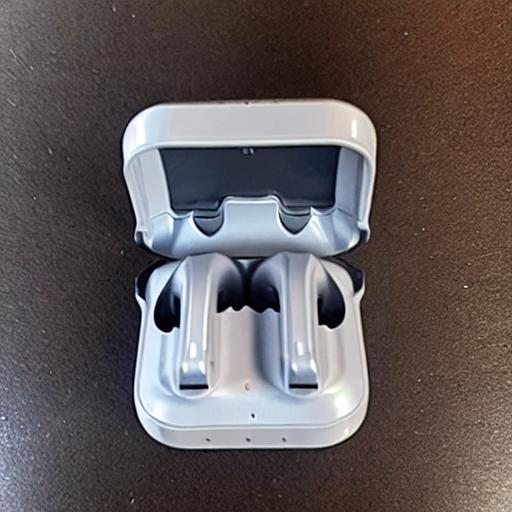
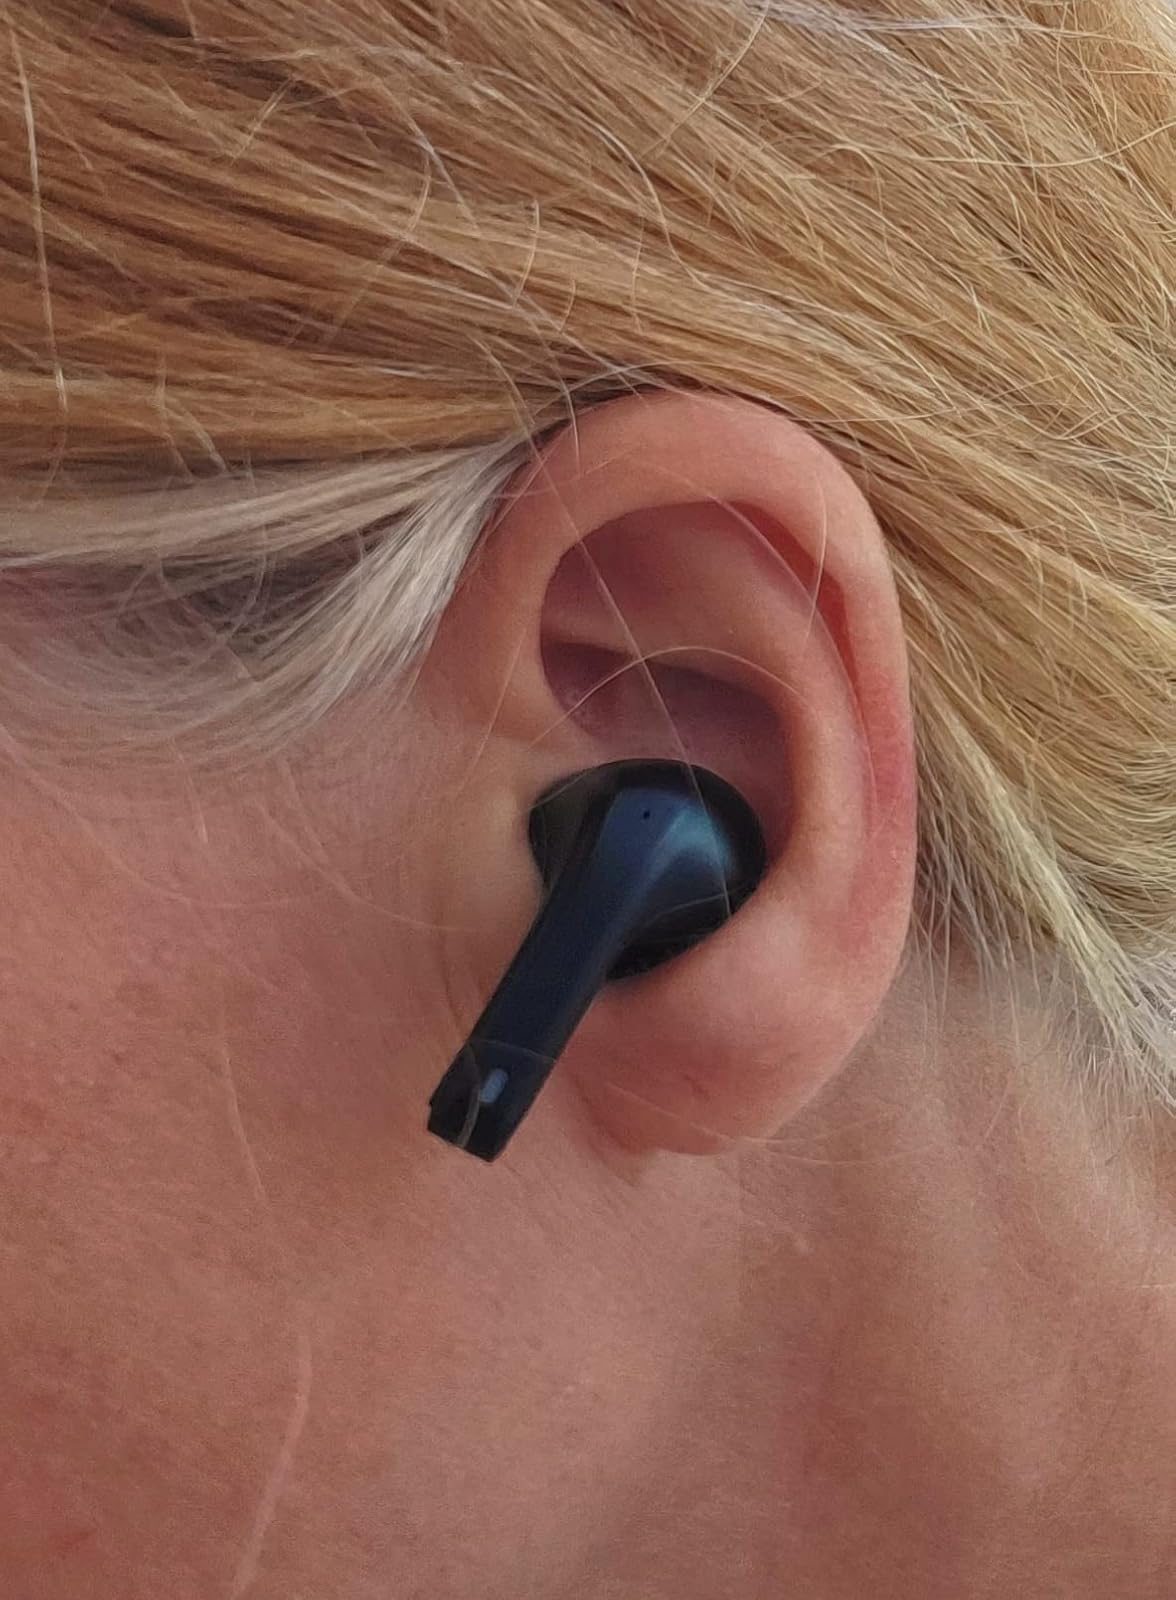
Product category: earbuds
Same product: no